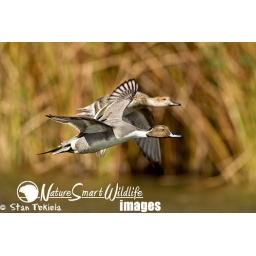
Northern Pintail adult male and female taken in Phoenix AZ